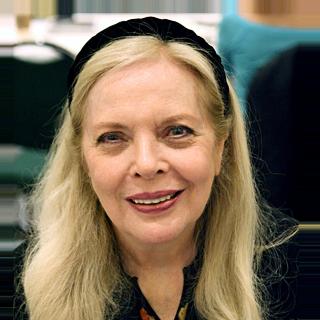
Age: 74